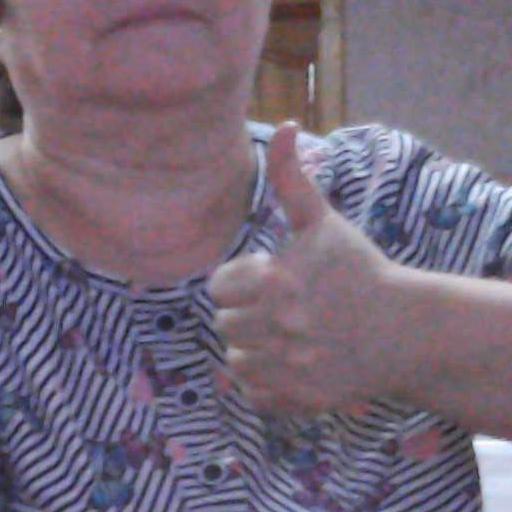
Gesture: like